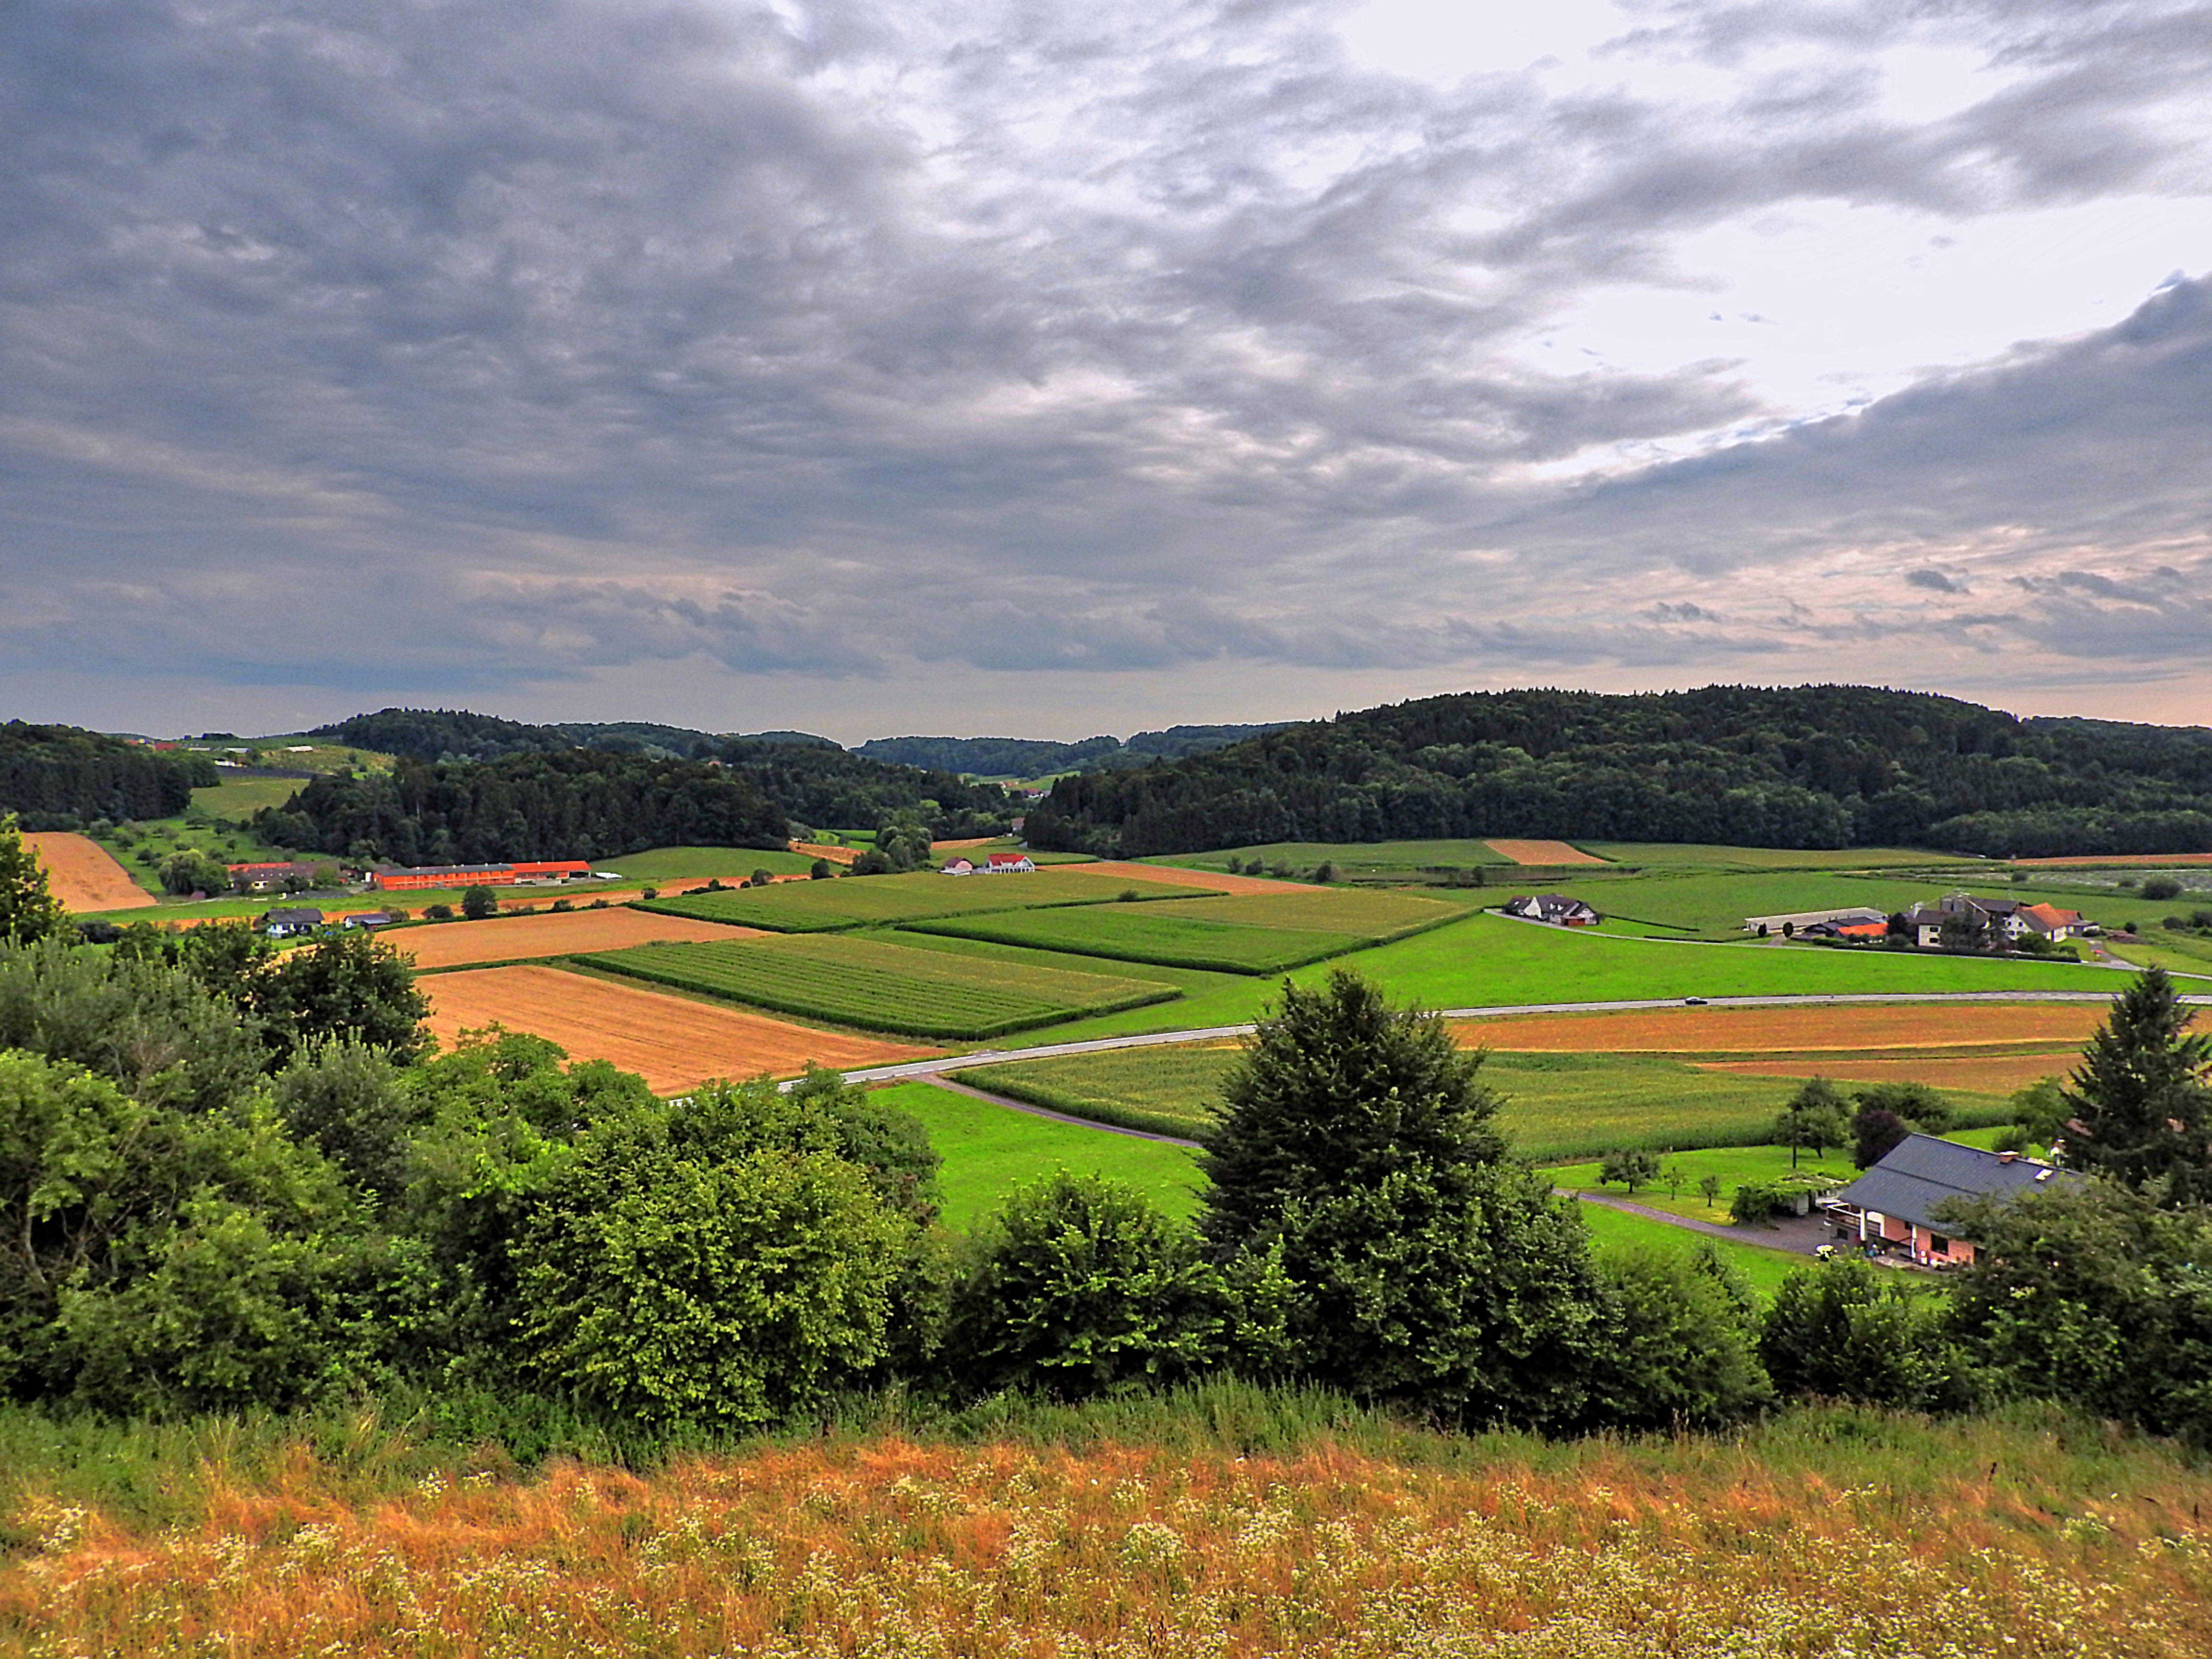
landscape, tree, nature, grass, mountain, cloud, structure, sky, field, farm, lawn, meadow, prairie, hill, flower, view, valley, green, pasture, agriculture, plain, grassland, outlook, plateau, rural area, distant view, paddy field, geographical feature, mountainous landforms, sport venue